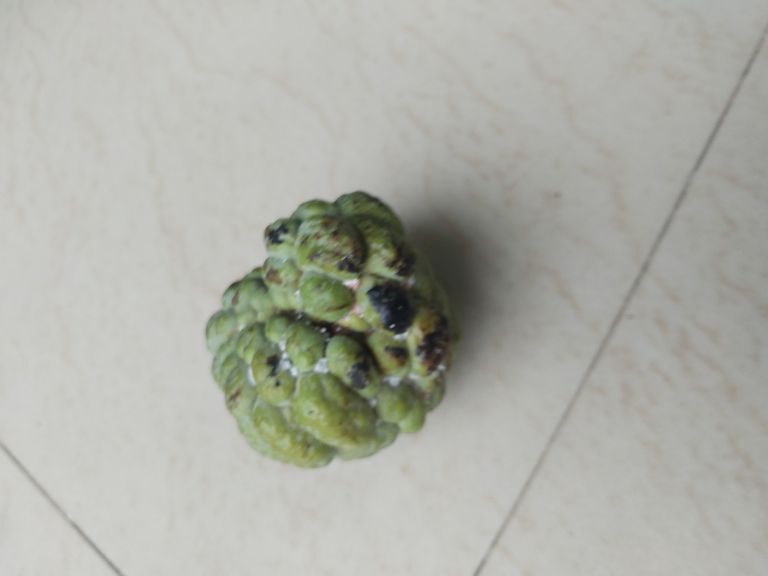
Disease label: Blank Canker